Haarlemmermeer

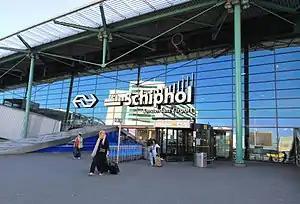
Schiphol Airport

Amsterdam Airport Schiphol, the principal international airport of the Netherlands, is also situated in Haarlemmermeer.